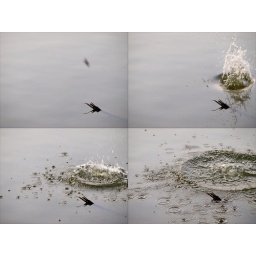
Clear water disturbed by a stone